Sutra

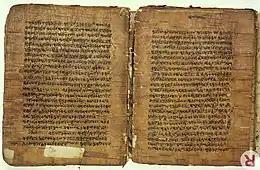
A 17th-century birch bark manuscript of ancient Panini Sutra, a treatise on grammar, found in Kashmir

The Sanskrit word "Sūtra" (Sanskrit: सूत्र, Pali: "sutta", Ardha Magadhi: "sūya") means "string, thread". The root of the word is "siv", "that which sews and holds things together". The word is related to "sūci" (Sanskrit: सूचि) meaning "needle, list", and "sūnā" (Sanskrit: सूना) meaning "woven".